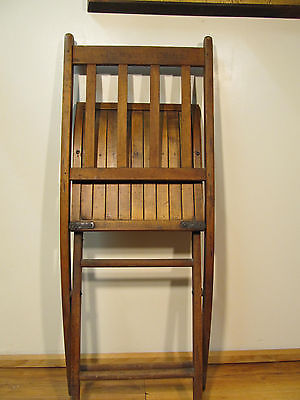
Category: chair